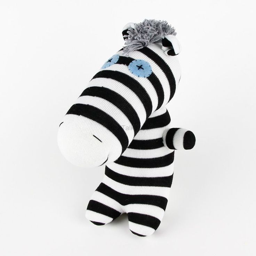
this is a % hand made , stuffed and sewn zebra .